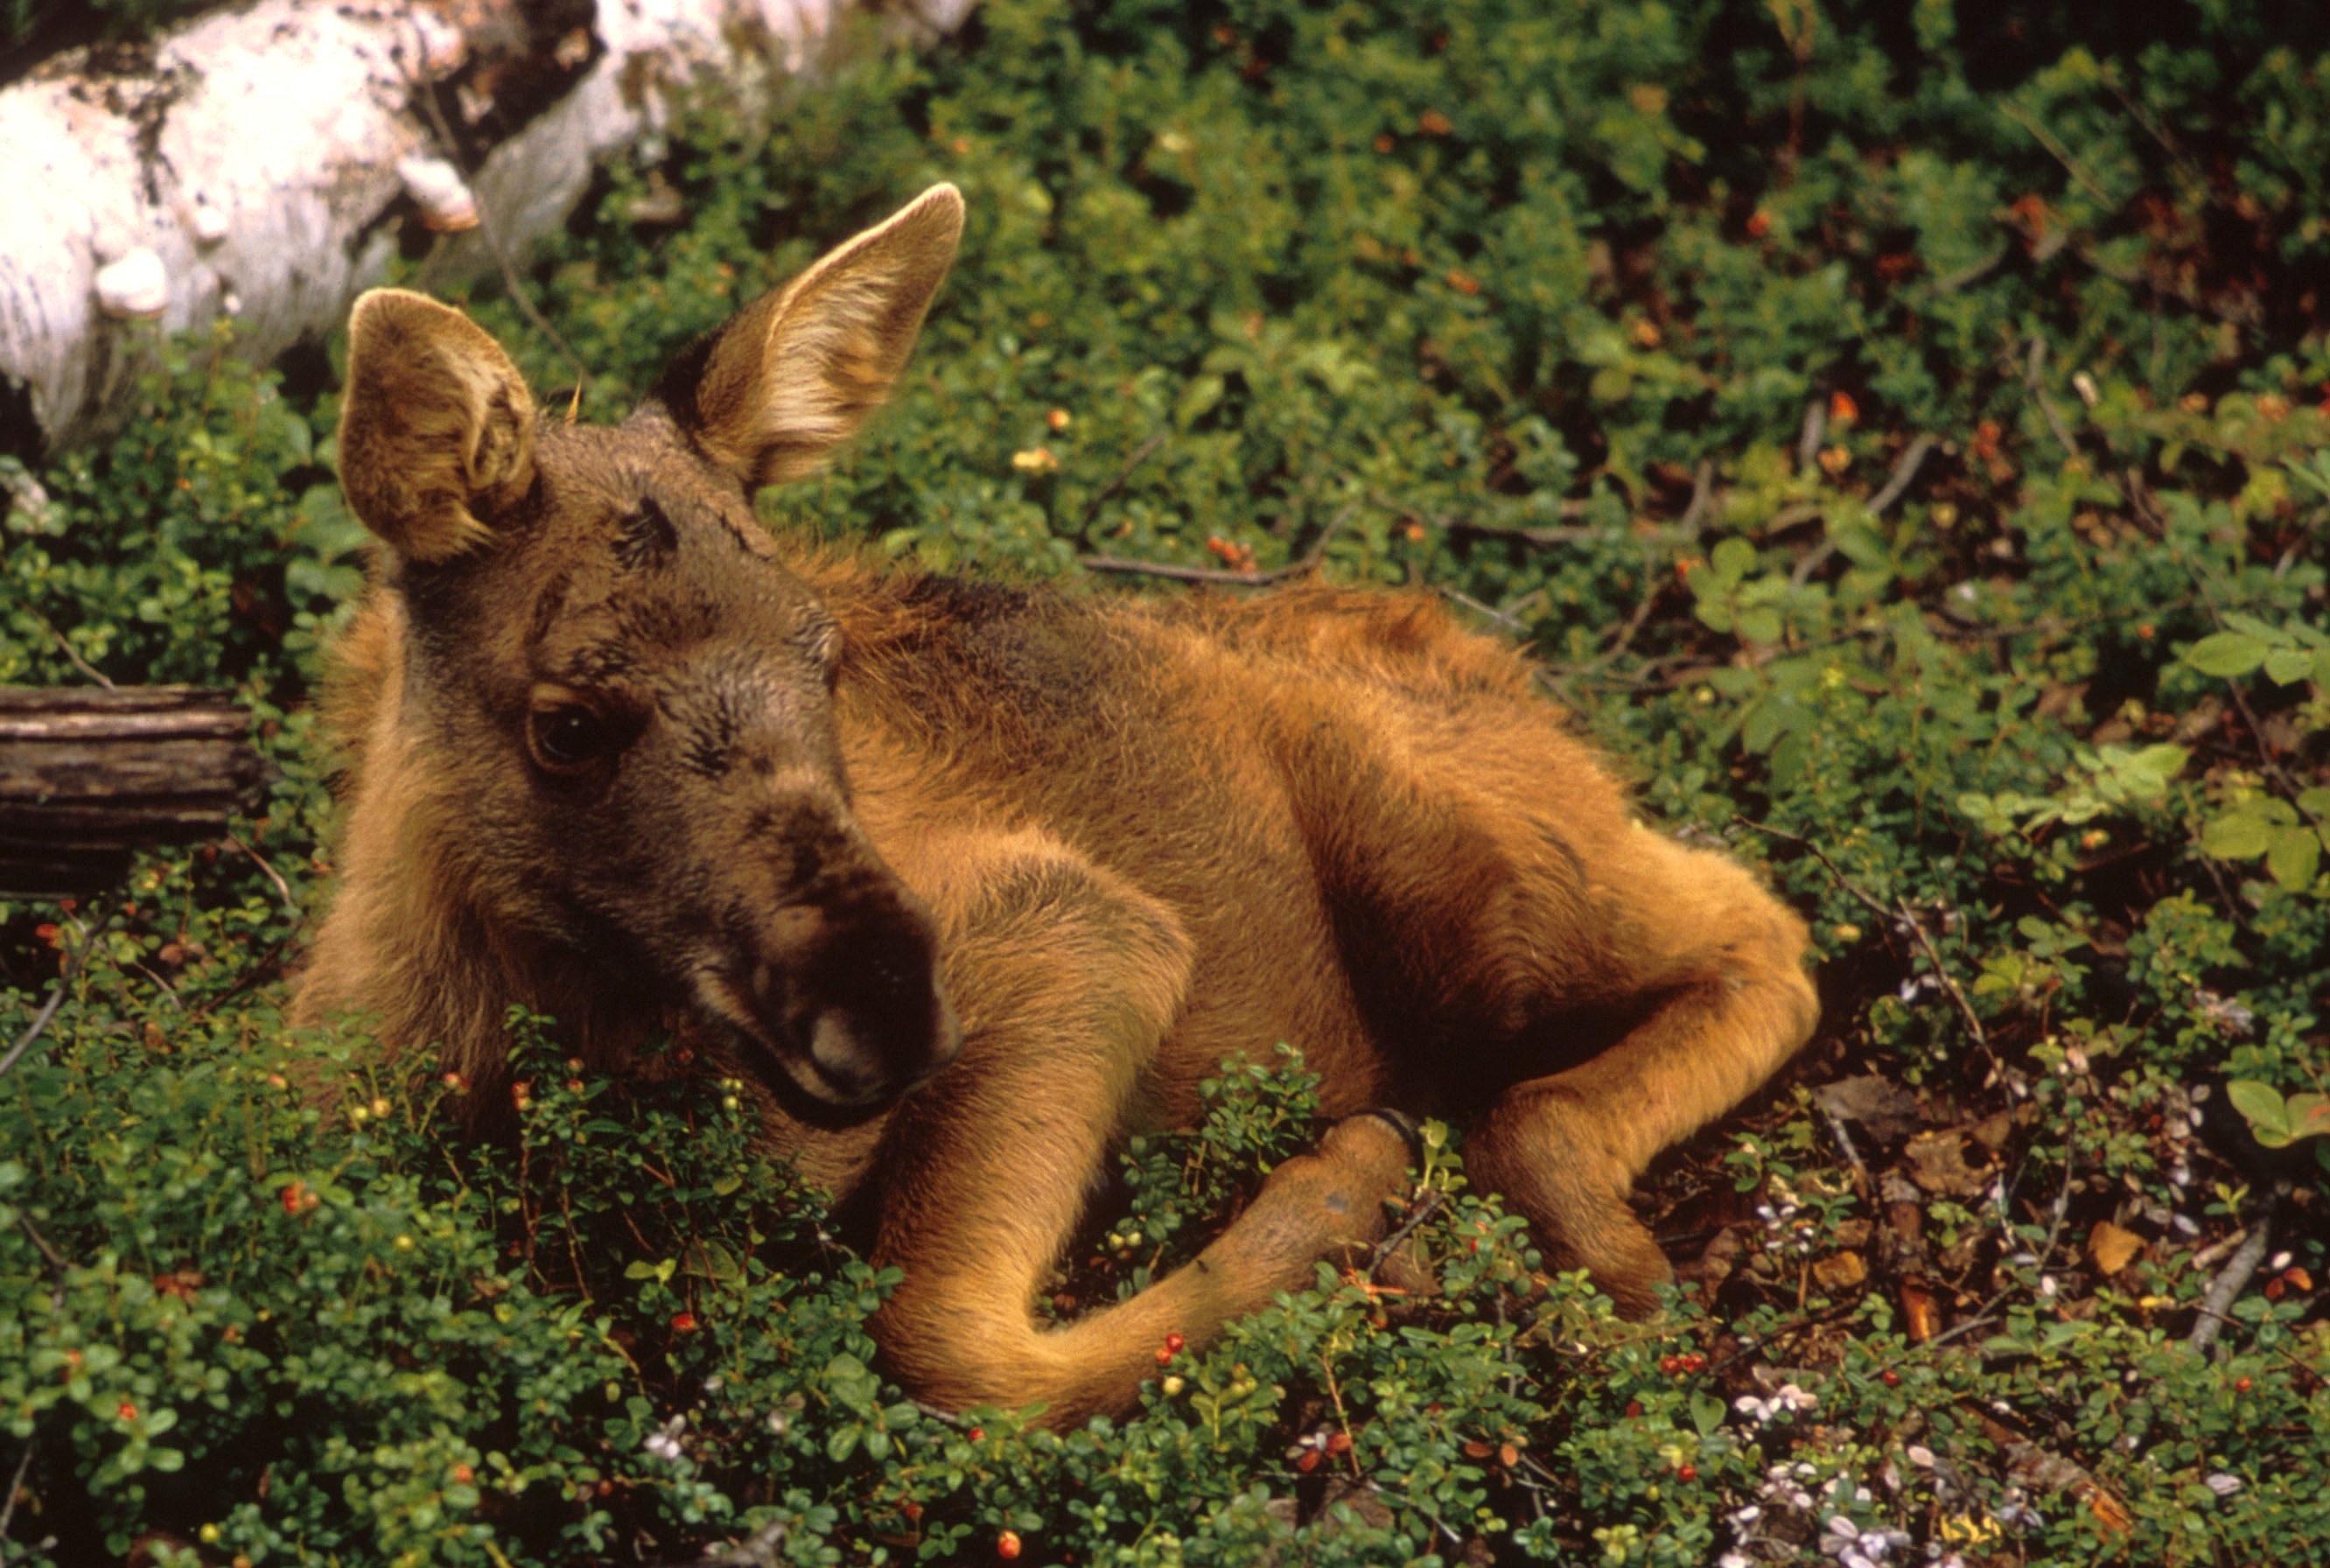
nature, forest, grass, animal, wildlife, young, macro, mammal, fauna, plants, calf, moose, close up, woods, outside, beautiful, resting